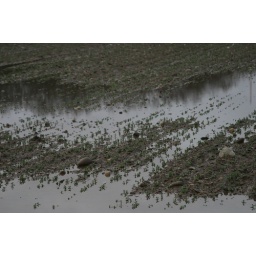
water in the field